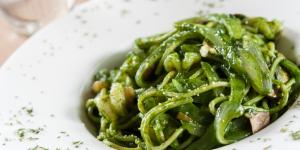
camarones con cilantro